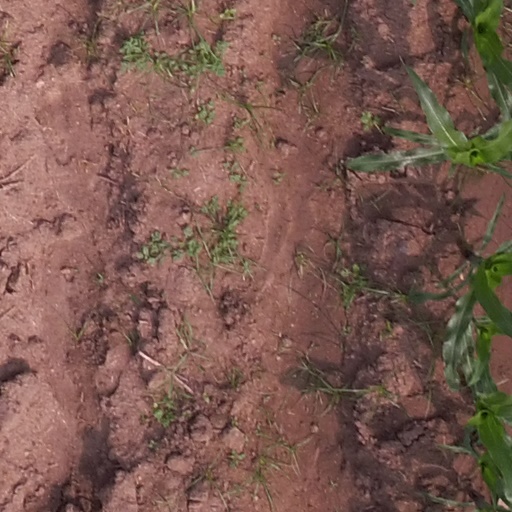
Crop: maize; corn